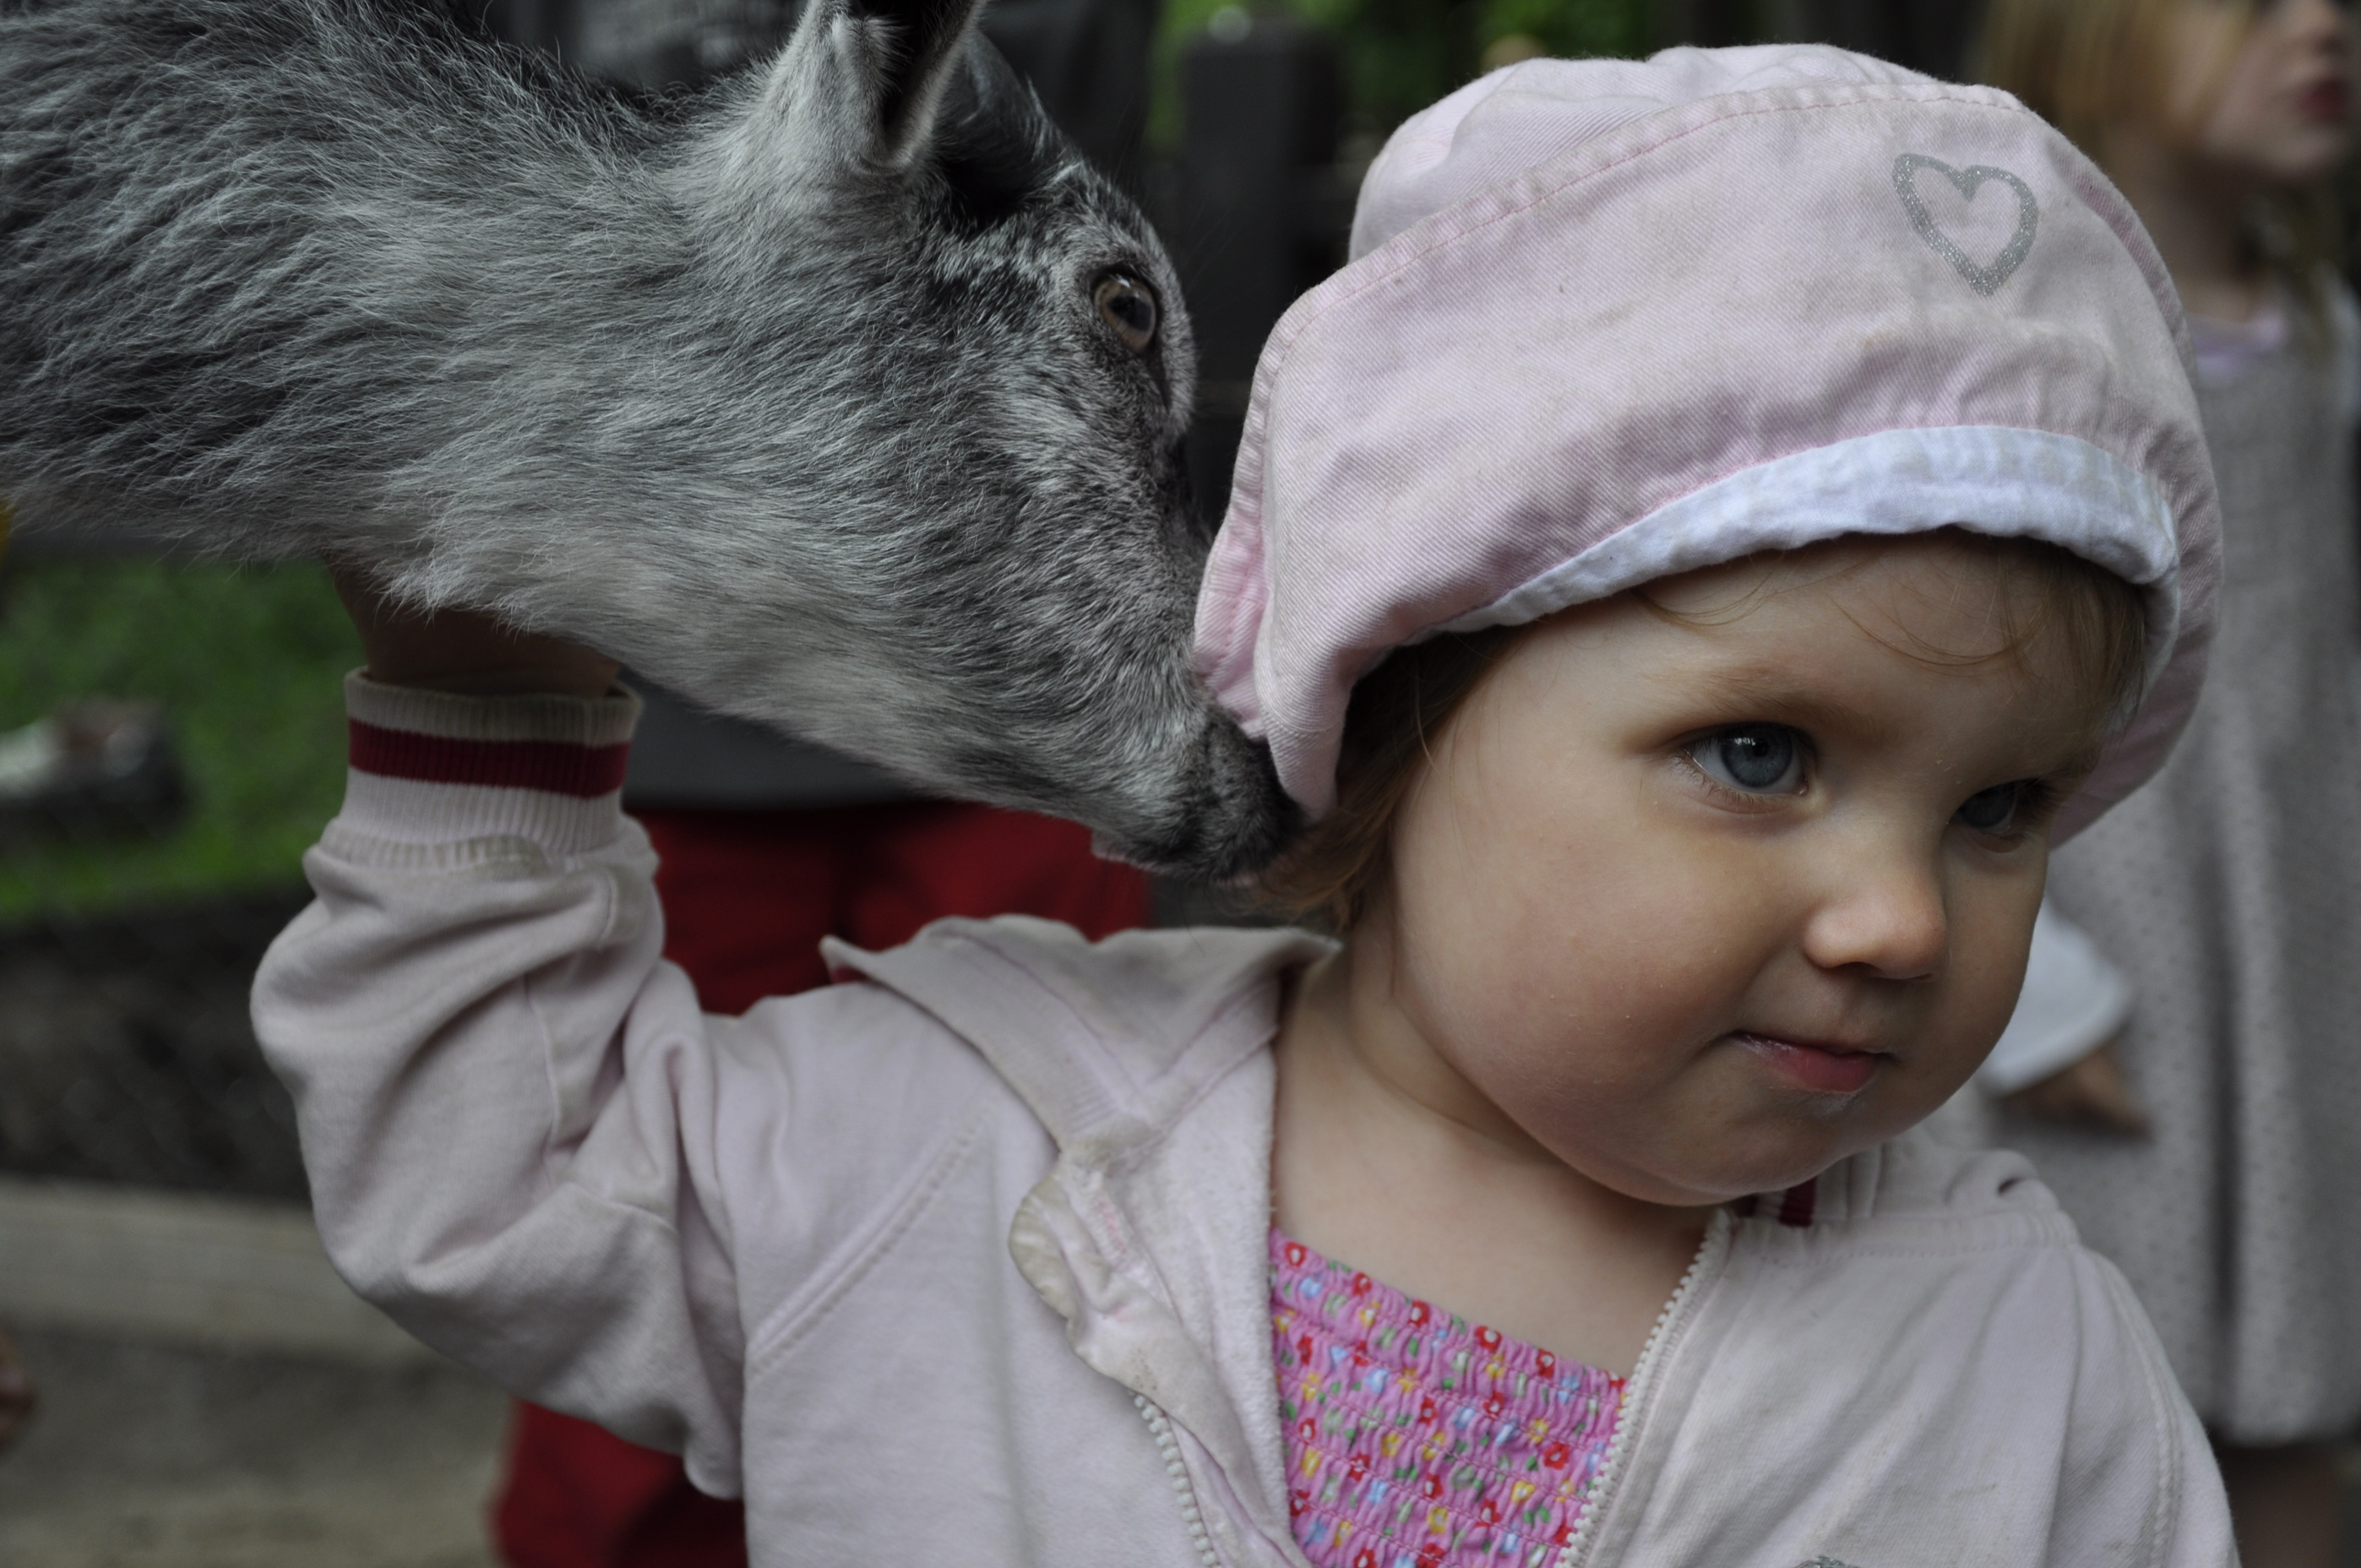
person, people, love, portrait, child, facial expression, nose, children, infant, eye, animals, head, skin